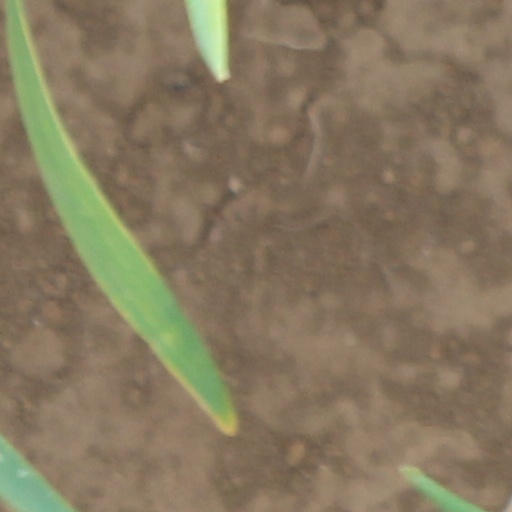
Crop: wheat